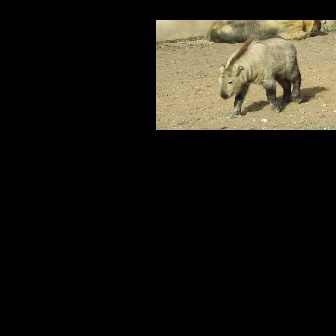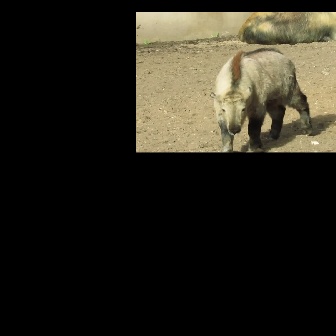
  Please identify the target specified by the bounding box [218,35,301,118] in the first image and locate it in the second image. Return the coordinates in [x_min,y_min,x_max,y_max] format.
Answer: [209,47,313,151]